County Mayo

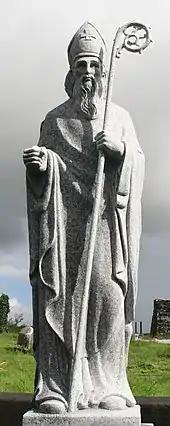
Statue of St. Patrick Aghagower

Christianity came to Ireland around the start of the 5th century. It brought many changes including the introduction of the Latin alphabet. The tribal 'tuatha' and new Christian religious settlements existed side by side. Sometimes it suited the chieftains to become part of the early Churches, other times they remained as separate entities. St. Patrick (4th century) may have spent time in County Mayo and it is believed that he spent forty days and forty nights on Croagh Patrick praying for the people of Ireland. From the middle of the 6th-century hundreds of small monastic settlements were established around the county. Some examples of well-known early monastic sites in Mayo include Mayo Abbey, Aughagower, Ballintubber, Errew Abbey, Cong Abbey, Killala, Turlough on the outskirts of Castlebar, and island settlements off the Mullet Peninsula like the Inishkea Islands, Inishglora and Duvillaun.